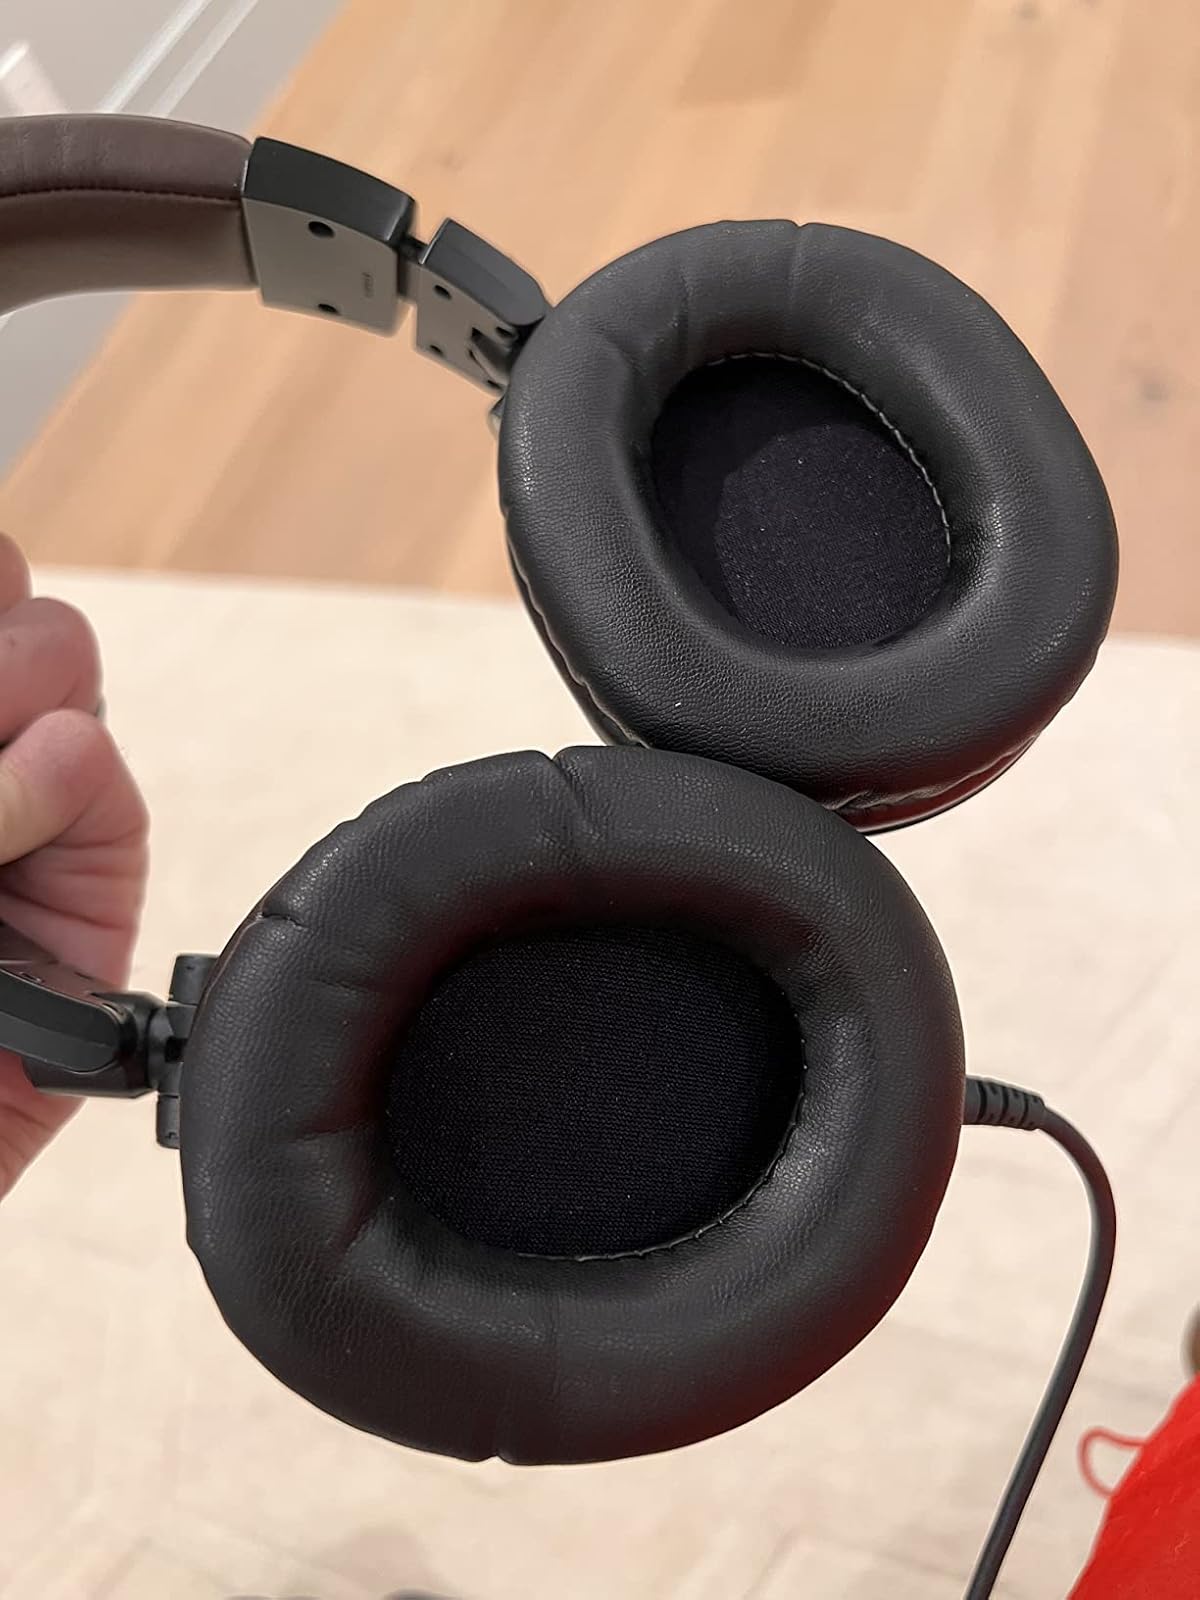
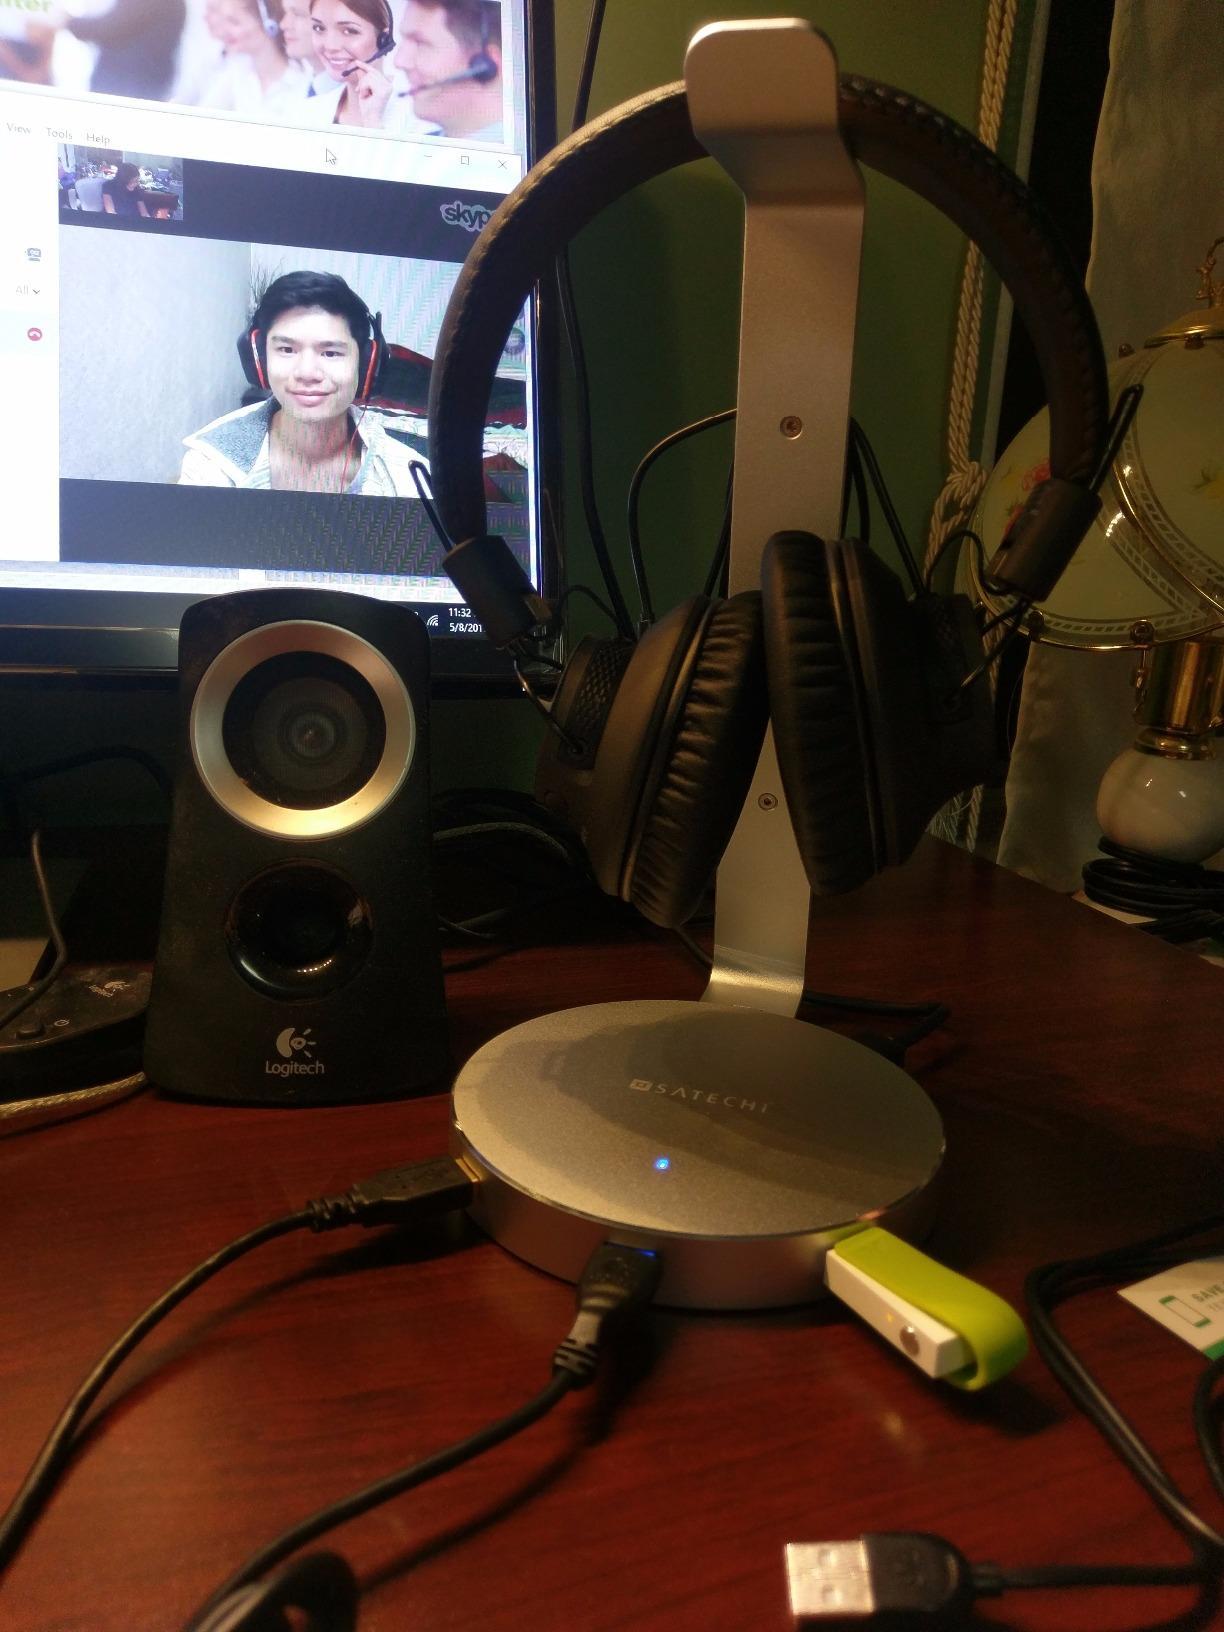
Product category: headphones
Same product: no